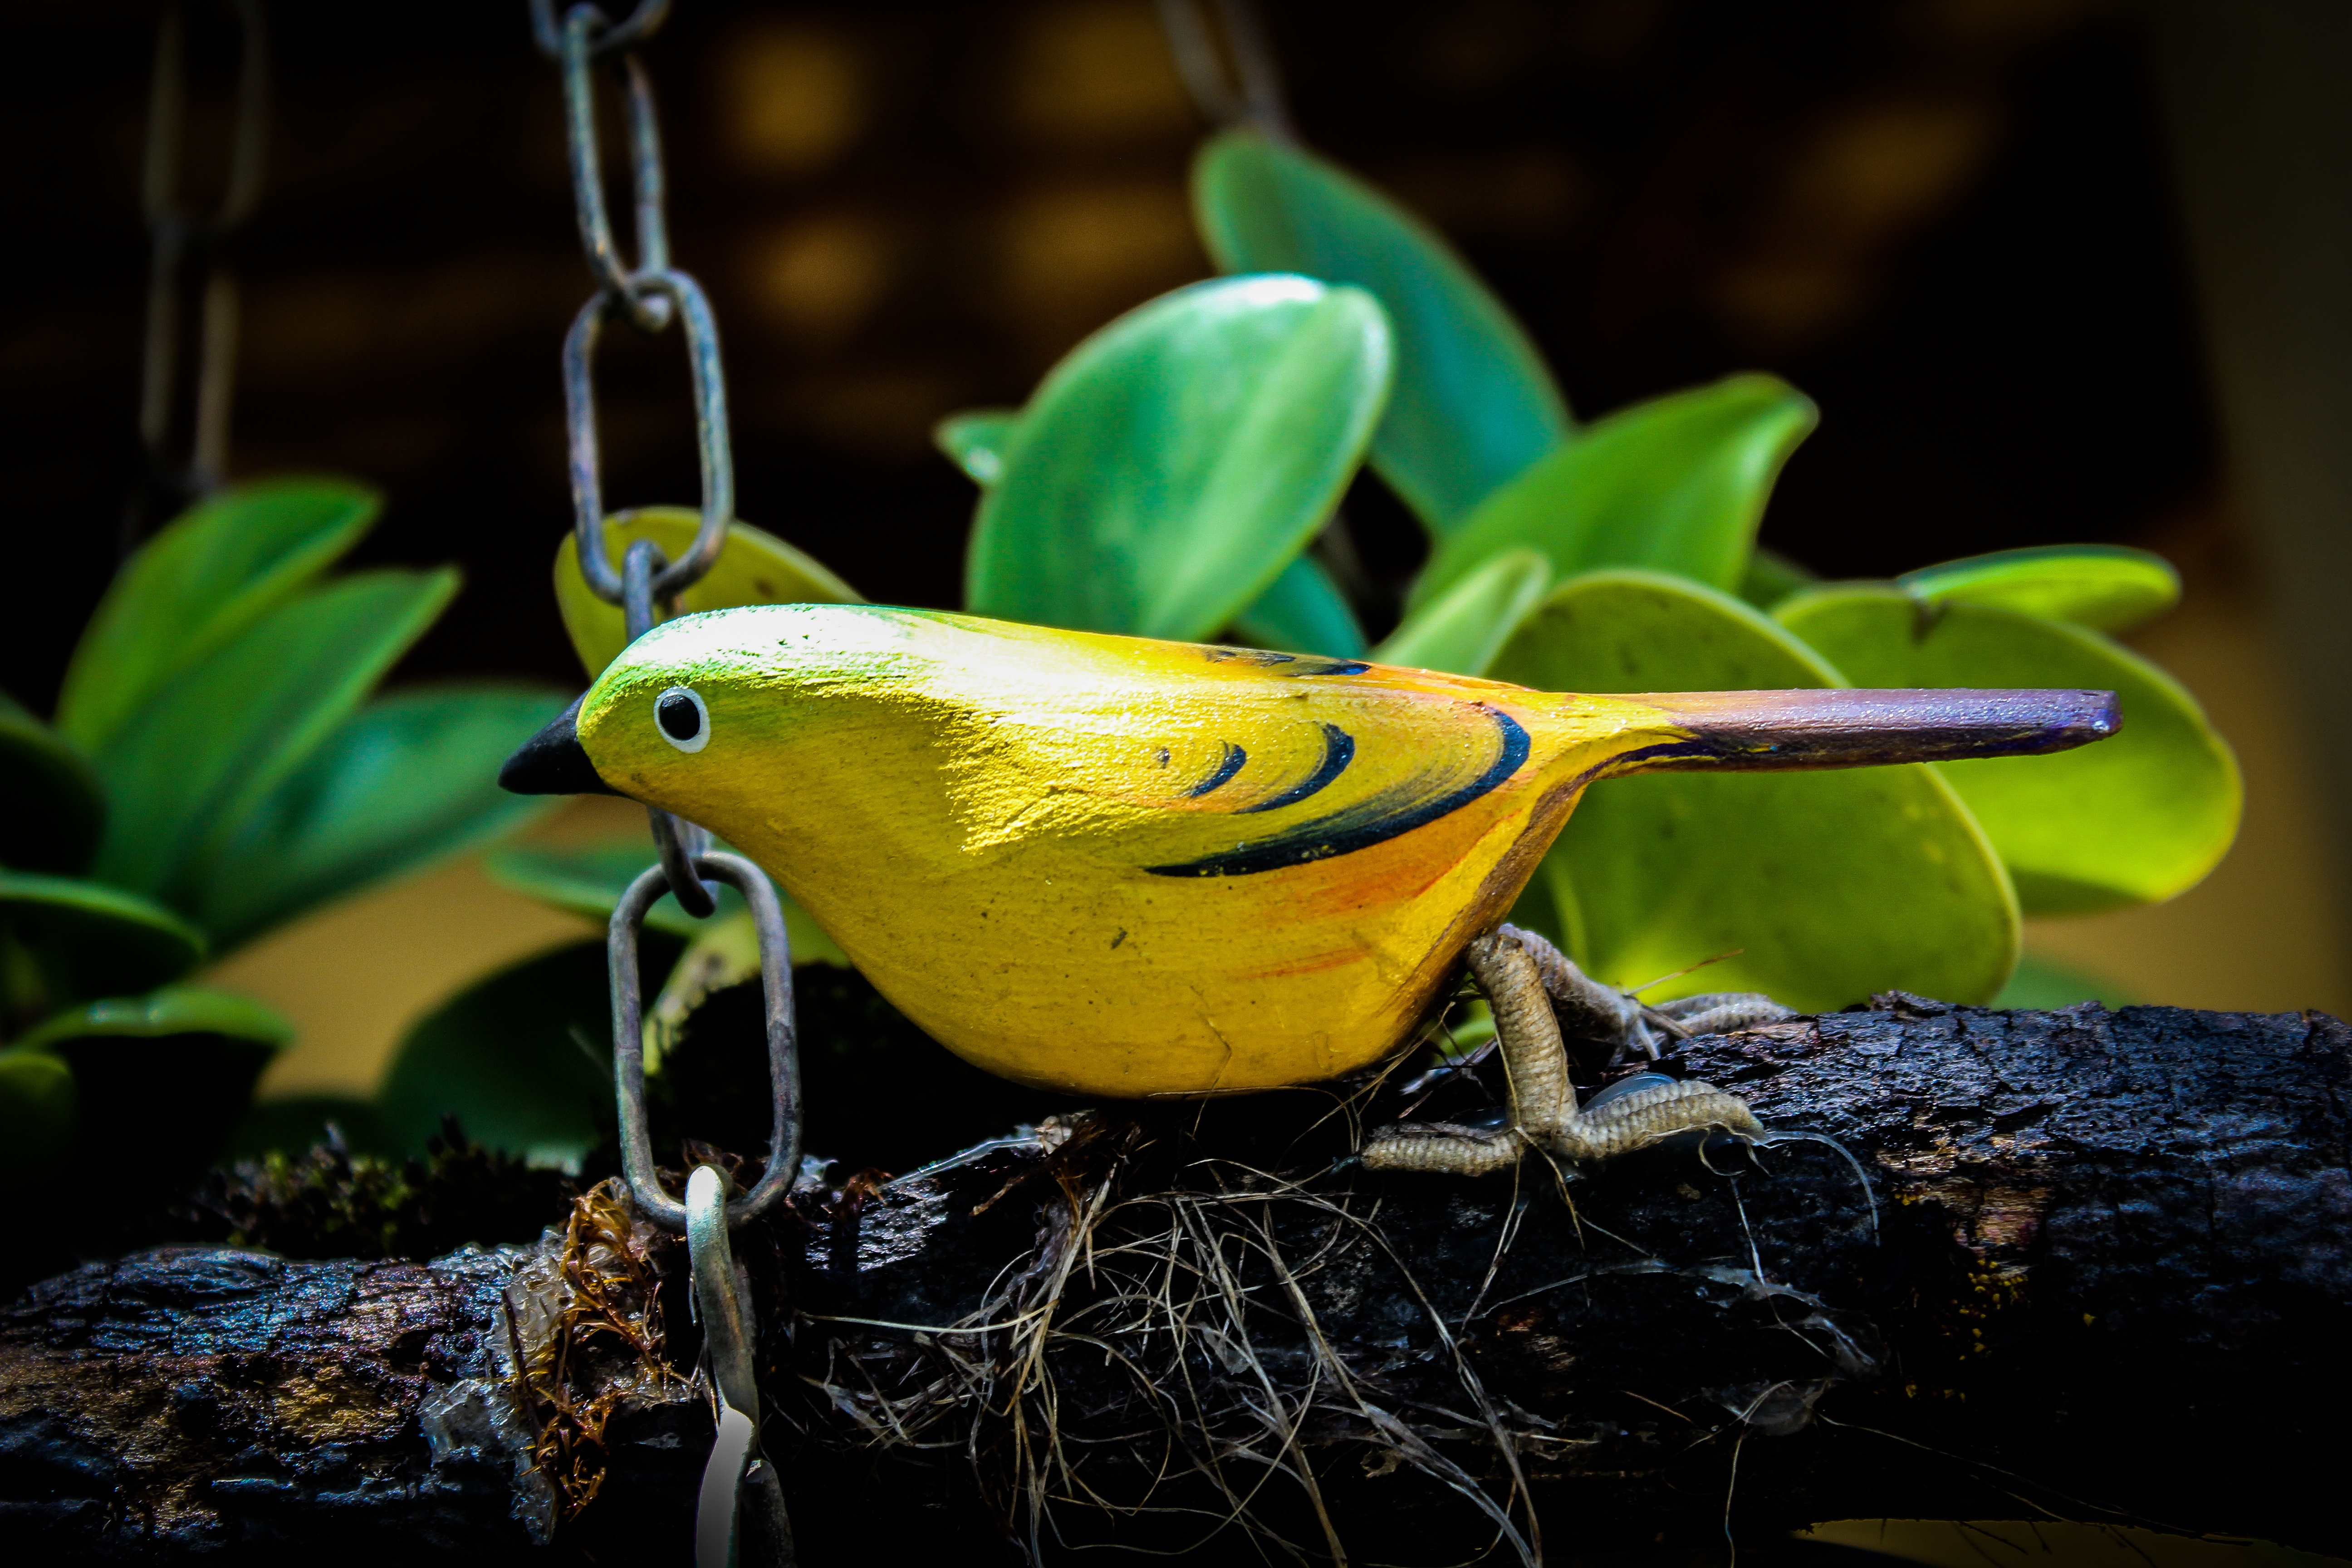
nature, bird, leaf, flower, roof, wildlife, green, biology, freedom, frog, amphibian, yellow, flora, fauna, tropical bird, tree frog, sparrow, birdie, animal world, tropics, thrush, tropical birds, macro photography, paige